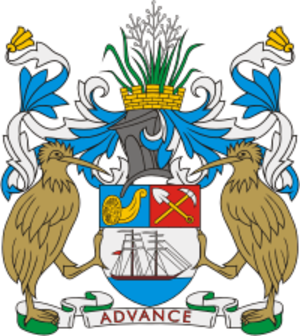
Auckland
Auckland er New Zealands største by. Auckland ligger på en landtange ca. 2/3 oppe ad Nordøen og har med forstæder cirka 1,5 million indbyggere. Den blev grundlagt i 1840 og har fået sit navn efter George Eden, 1. jarl af Auckland.